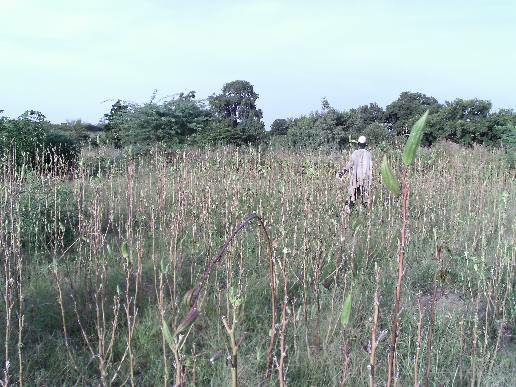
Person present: No